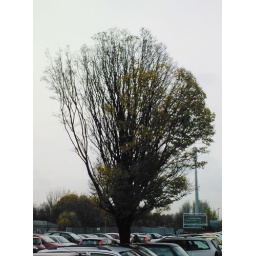
Took this in October 07. The tree was exactly half bare and half leafy.